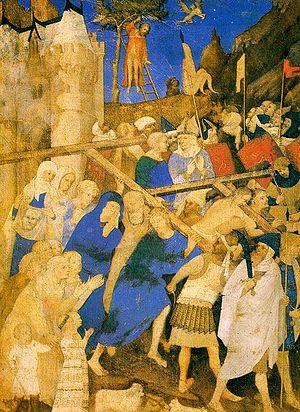
Jacquemart de Hesdin est un enlumineur français du Gothique tardif. La transcription de son nom varie au cours de sa vie, et on le trouve aussi sous le nom de Jacquemart de Odin.
Les Grandes Heures de Jean de Berry est un livre d'heures enluminé commandé par le duc Jean Iᵉʳ de Berry. Dépouillé de ses grandes miniatures, le manuscrit est conservé à la Bibliothèque nationale de France sous la cote ms. lat. 919. Seule une grande miniature est actuellement conservée au musée du Louvre, représentant Le Portement de croix, peinte par Jacquemart de Hesdin.